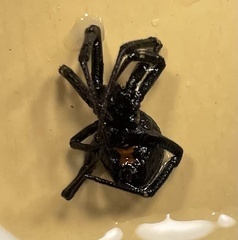
Species: Lactrodectus_hesperus